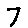
Label: 7